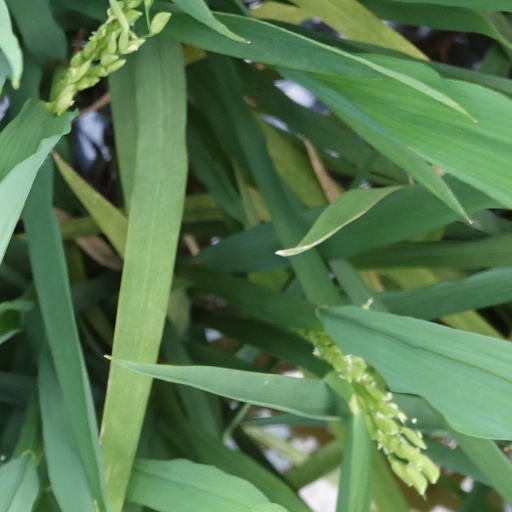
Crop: rice